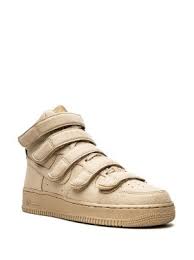
Label: Sneaker